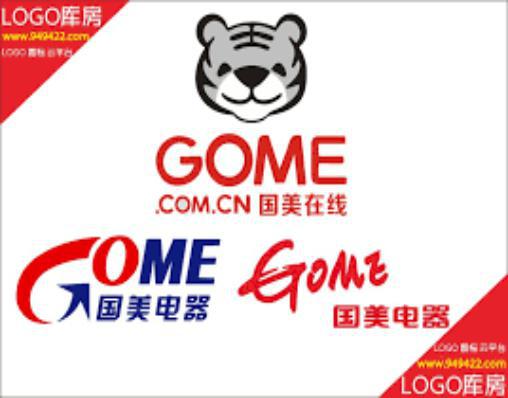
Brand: gome-1
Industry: Electronic